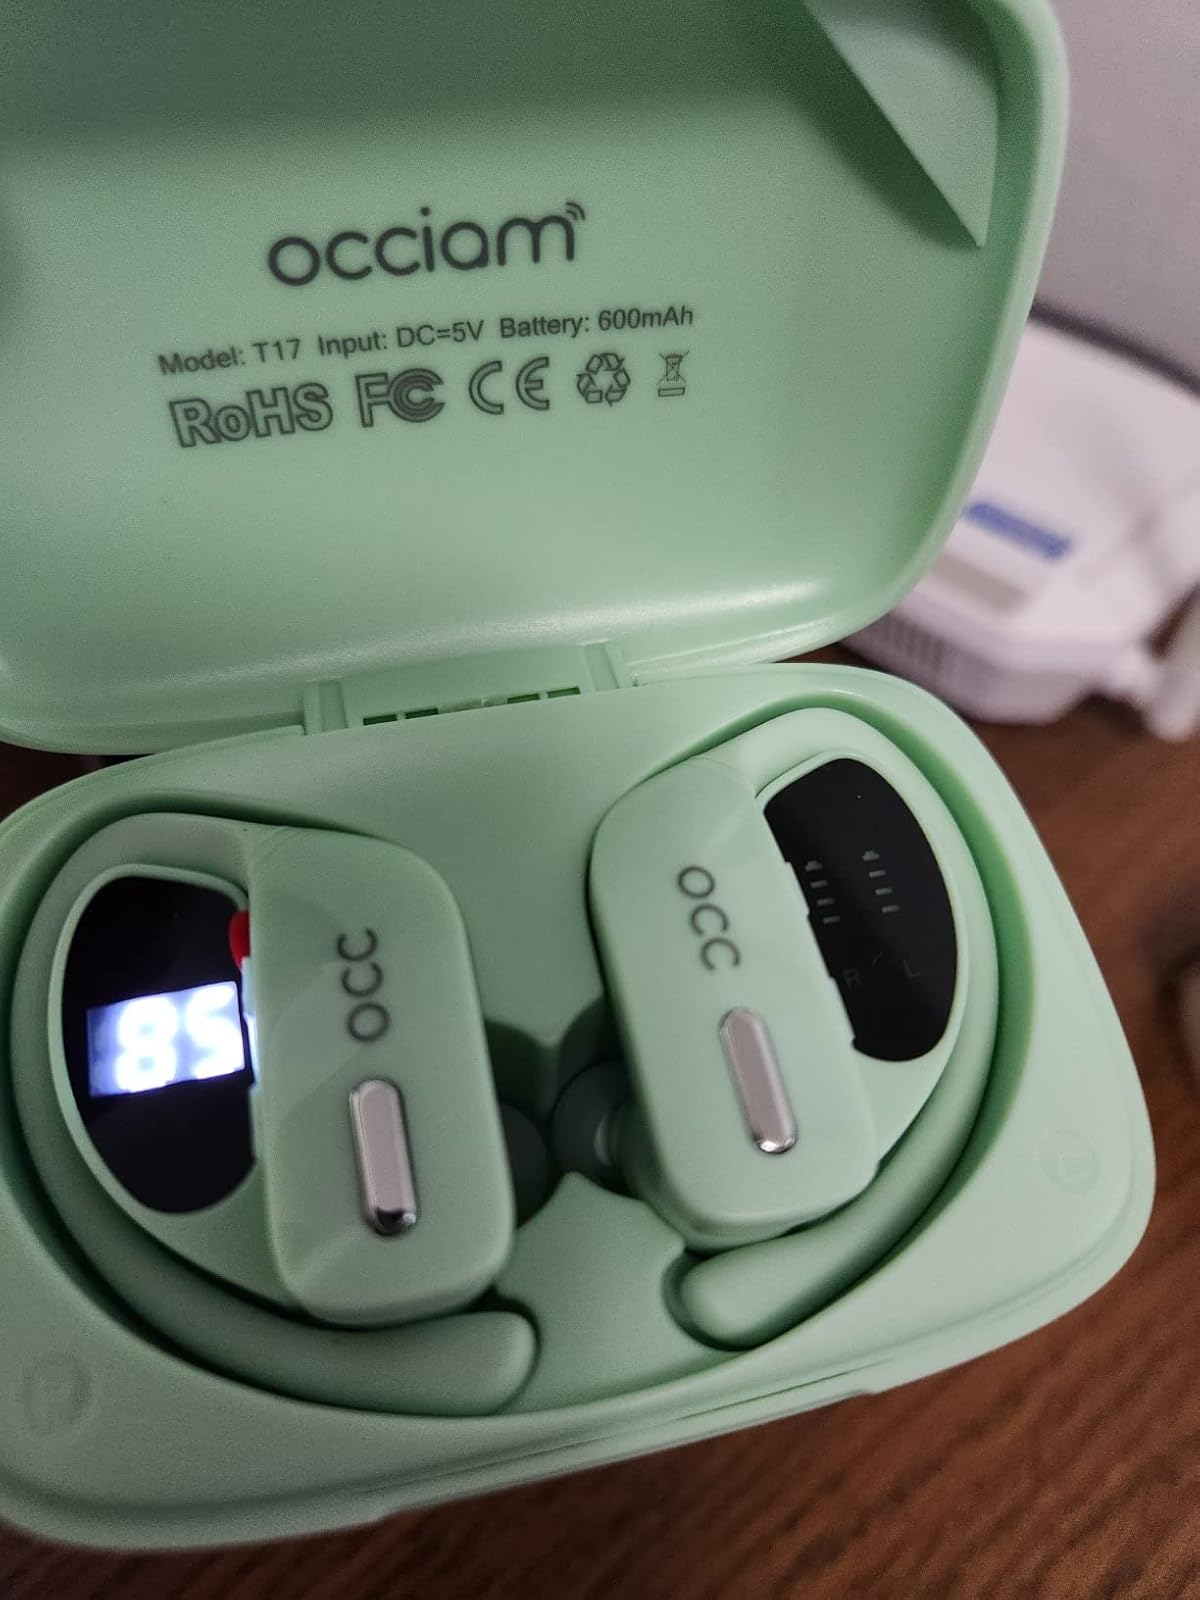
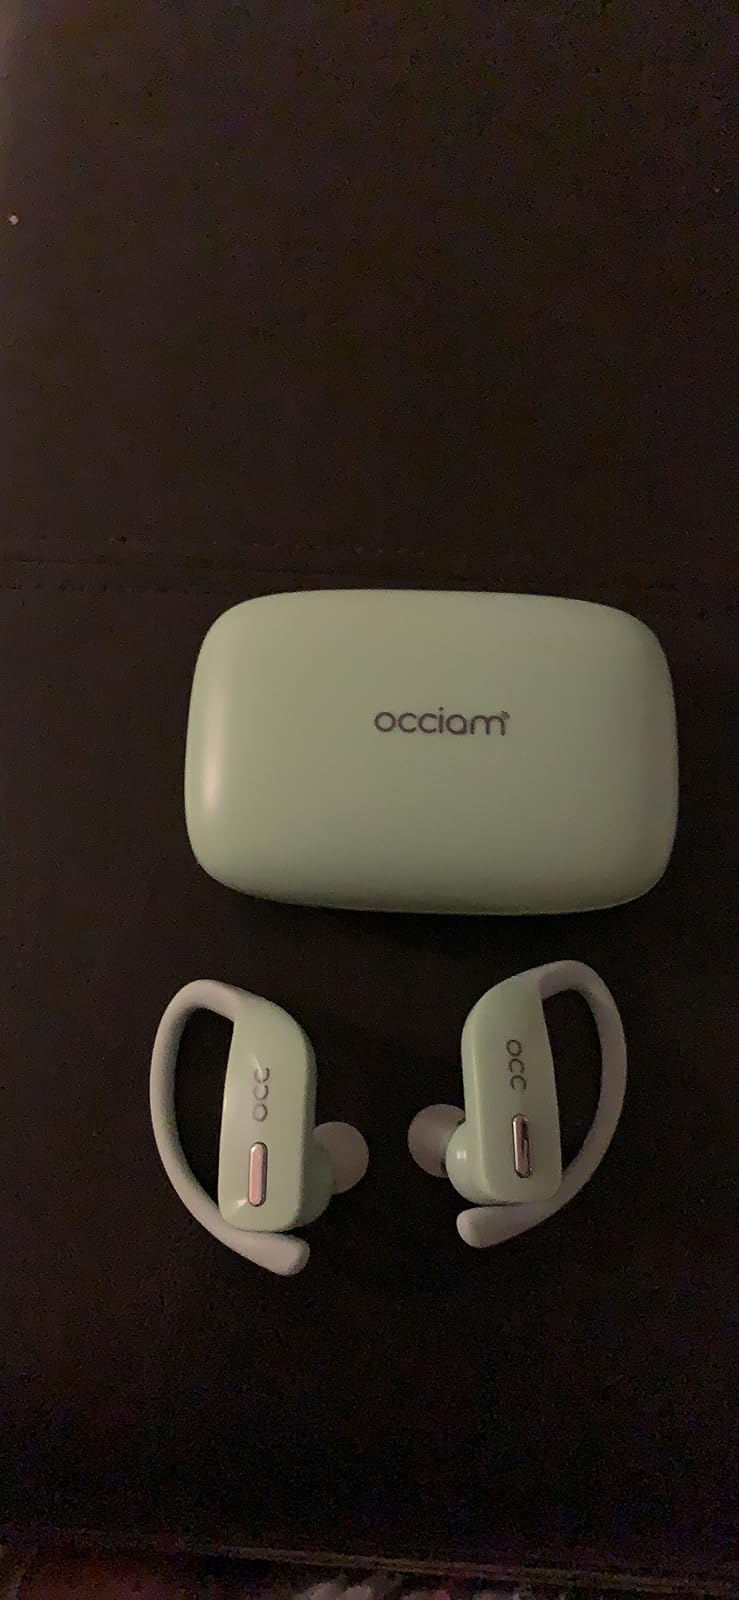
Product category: earbuds
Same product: yes